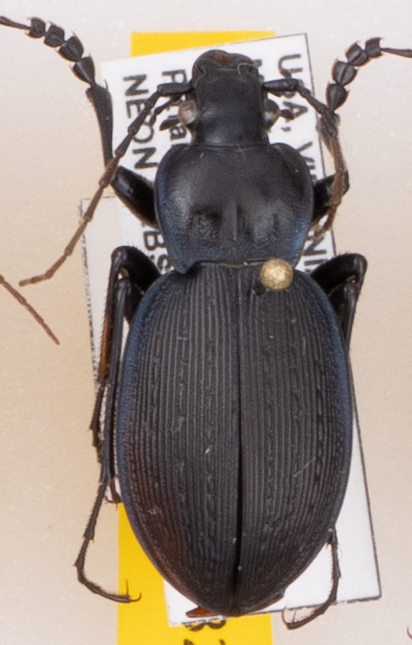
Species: Carabus goryi
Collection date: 2022-06-14
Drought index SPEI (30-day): -0.03
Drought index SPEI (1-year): -1.01
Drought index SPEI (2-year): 0.1